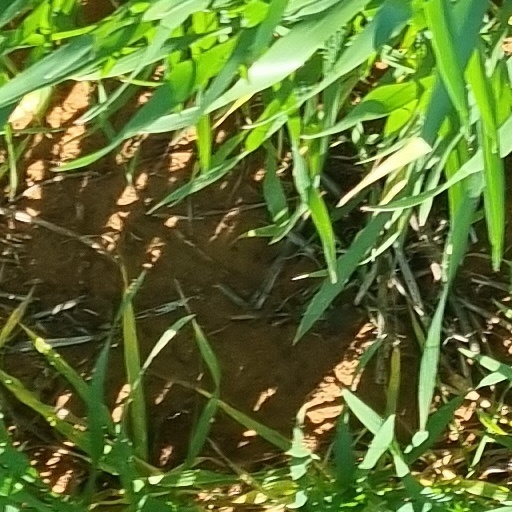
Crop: wheat